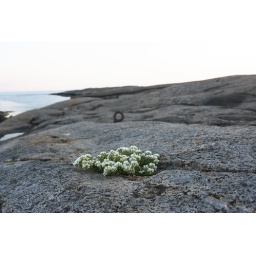
We went diving this weekend and on a rock far out in the ocean we found this stubborn little flower